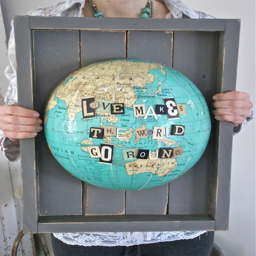
learn how to turn a map into a piece of art that you can proudly display in your home .